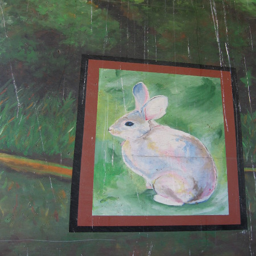
a rabbit that 's still enough to be captured by my camera !